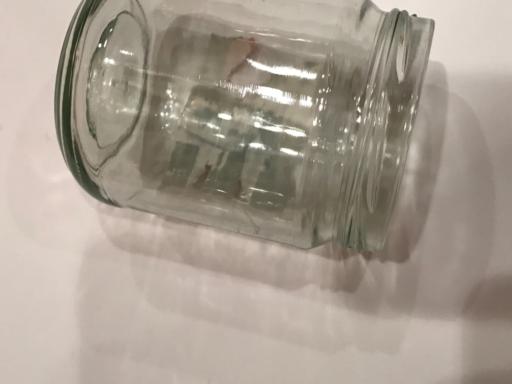
Waste category: glass